Adult animation in the United States

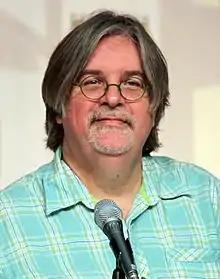
Matt Groening, who created "Futurama" and "The Simpsons", at the 2009 Comic Con in San Diego.

Some years later, in December 2015, "Anomalisa", an American stop-motion psychological comedy-drama film was released. It was later nominated for an Academy Award for Best Animated Feature, a Golden Globe Award for Best Animated Feature Film, and five Annie Awards. Some critics called it a meditation on "loneliness and mental disturbance" and reviewed it positively despite only getting less than $4 million at the box office in the U.S., saying it indicates how rare it is for "non-Hollywood animated features" to become a success in the U.S.